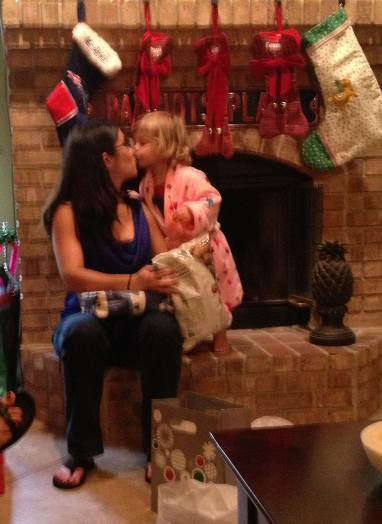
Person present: Yes